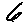
Label: 6